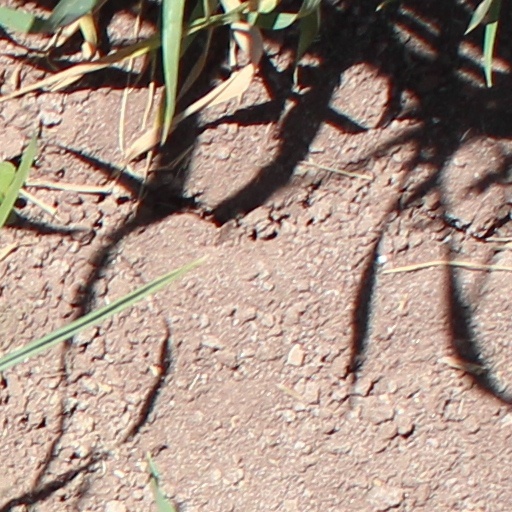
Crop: wheat